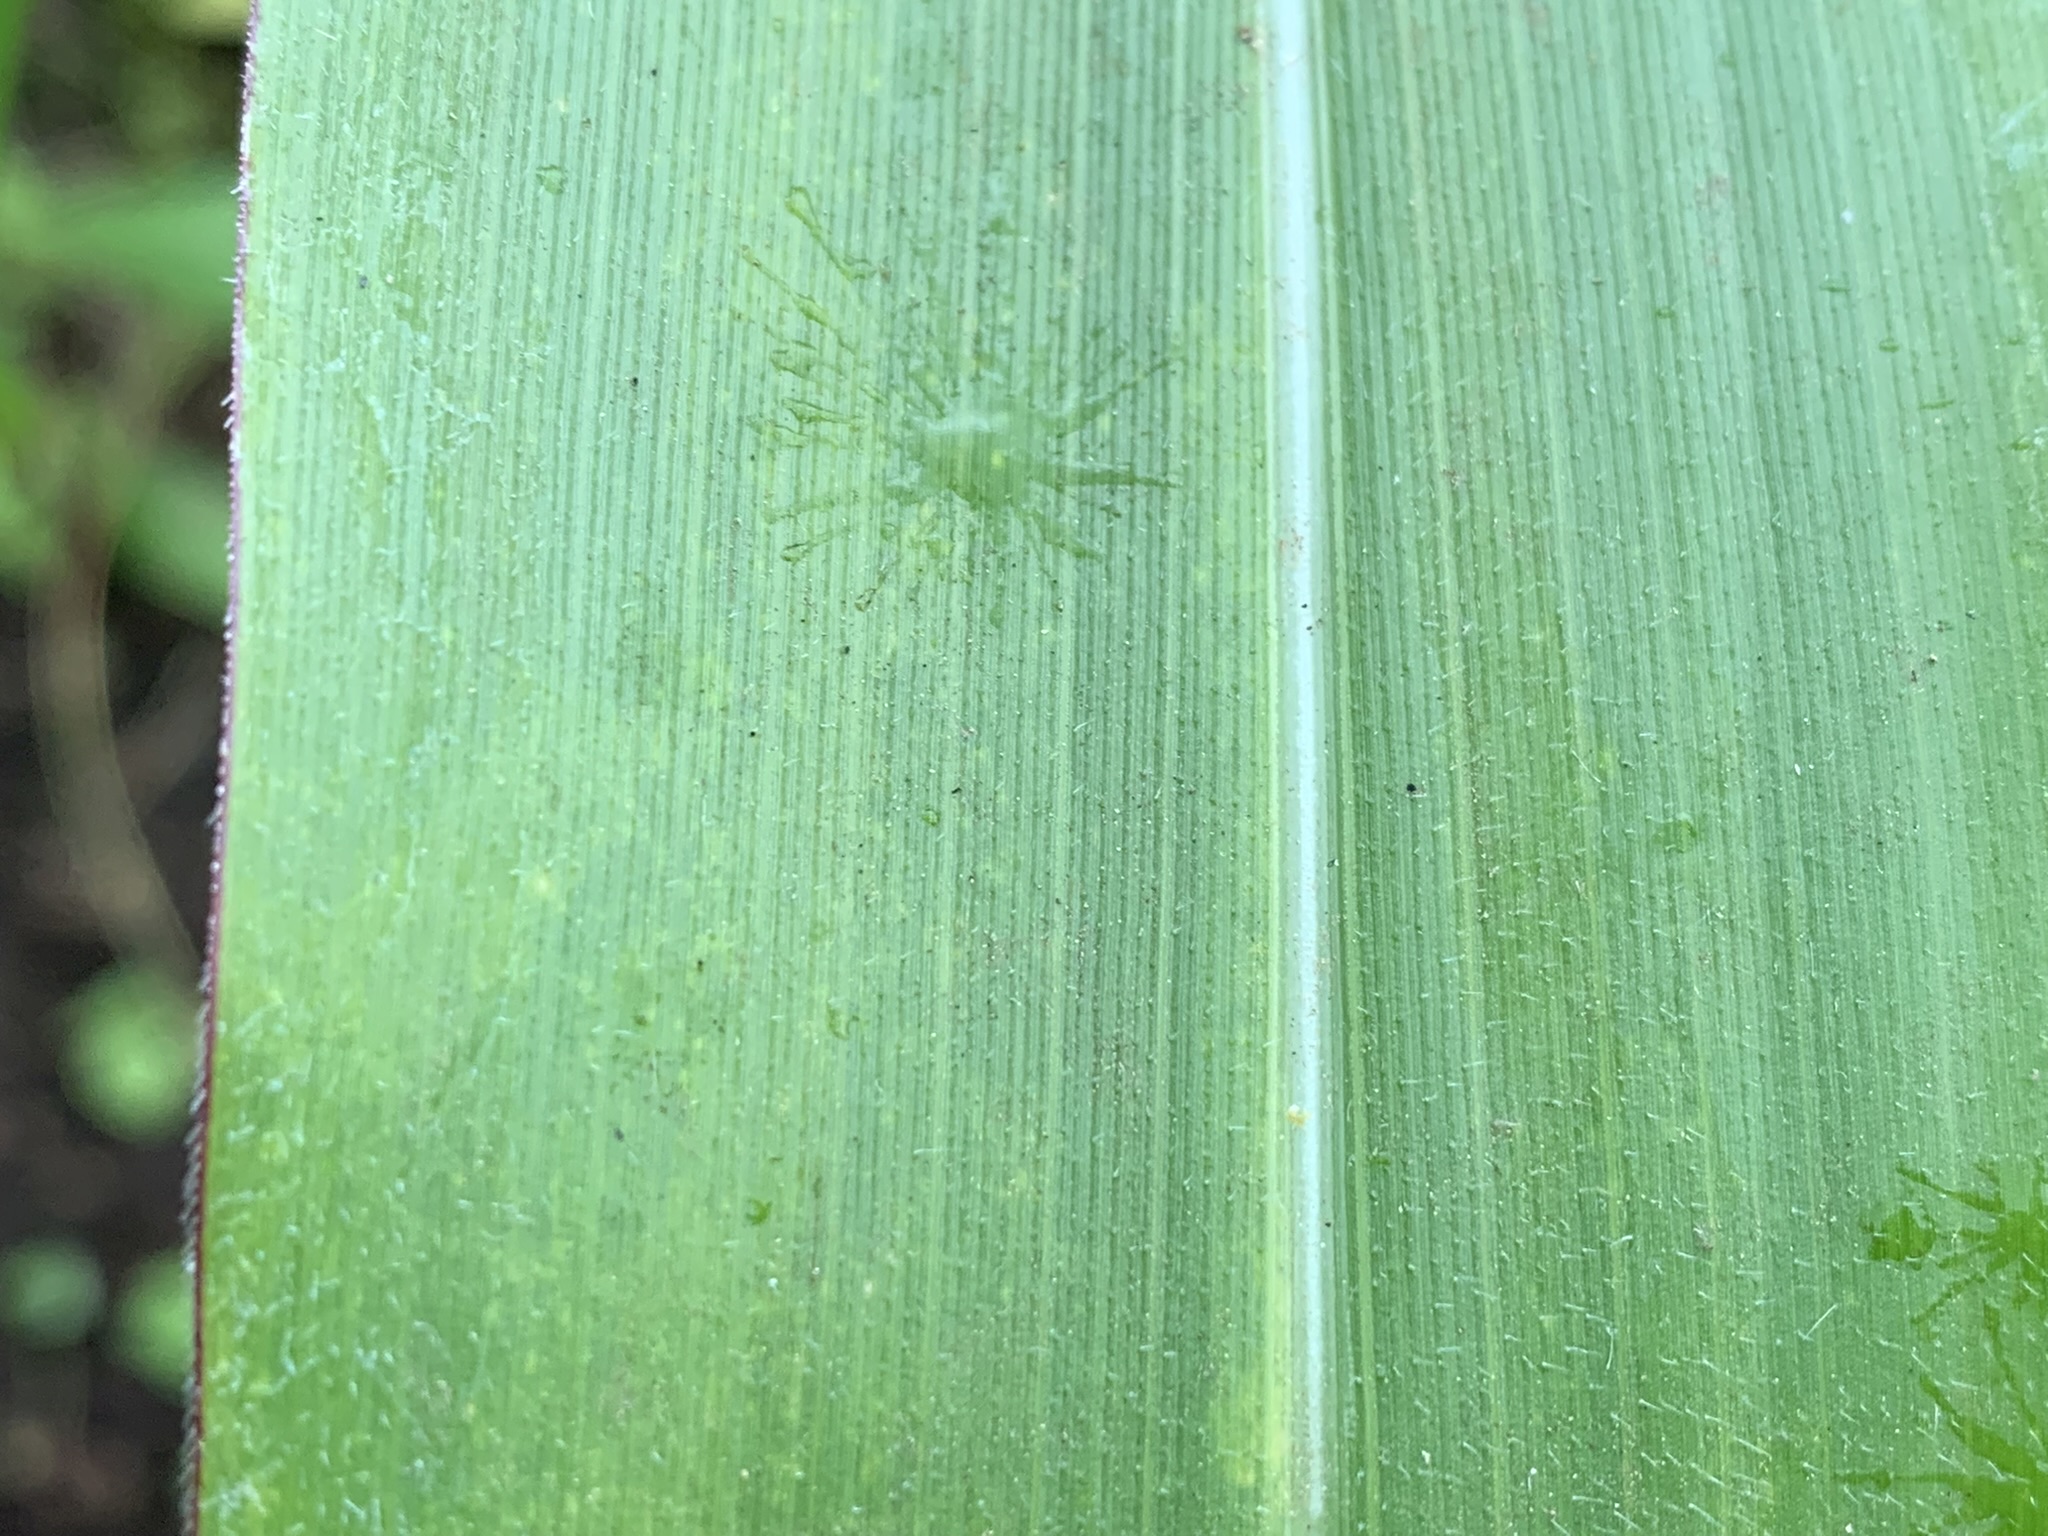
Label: Healthy